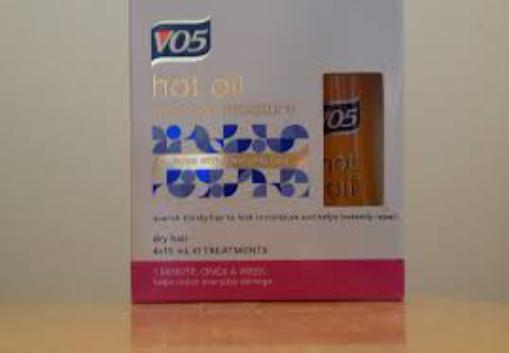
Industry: Necessities